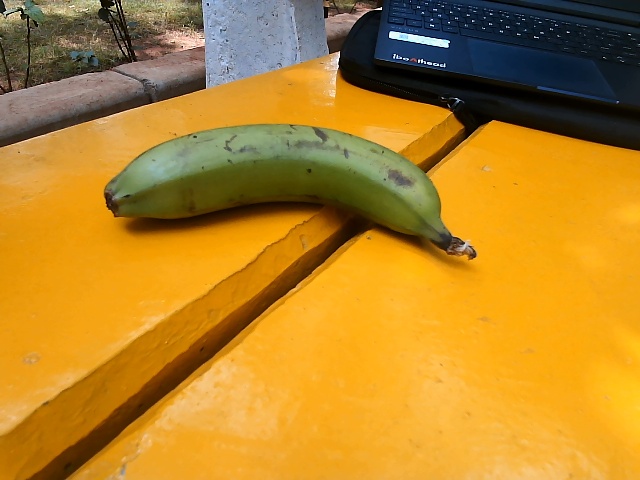
Label: Raw_Banana